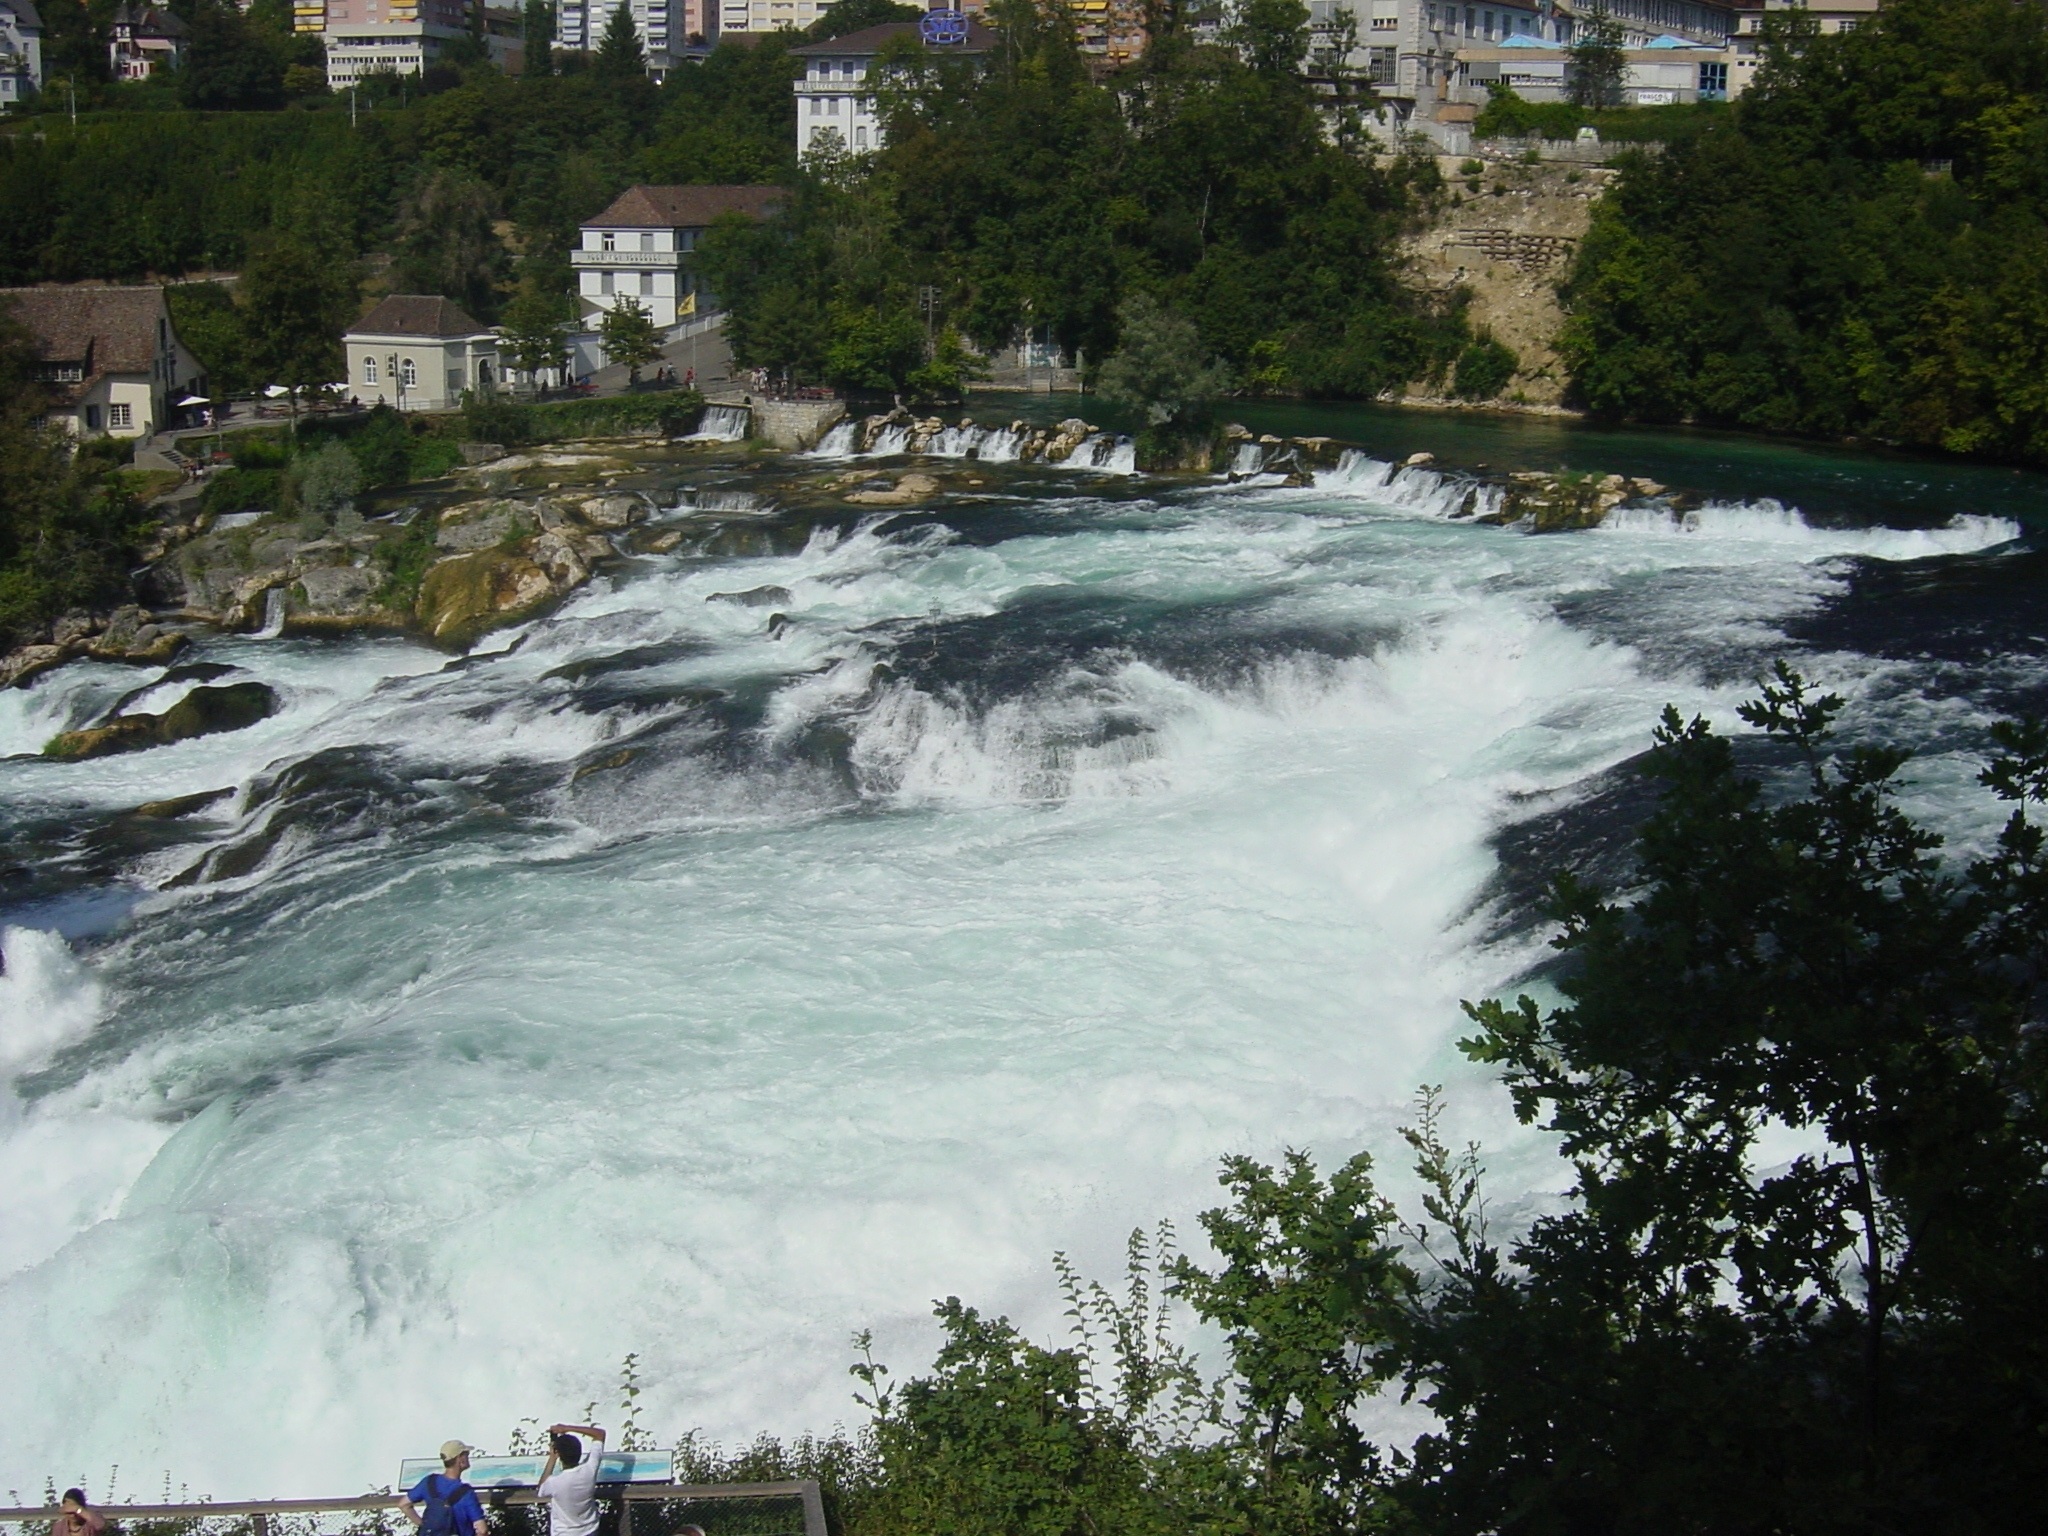
water, waterfall, river, stream, rapid, waterway, body of water, waterfalls, germany, switzerland, water feature, reno, watercourse, schaffhausen, rheinfall, rhine falls